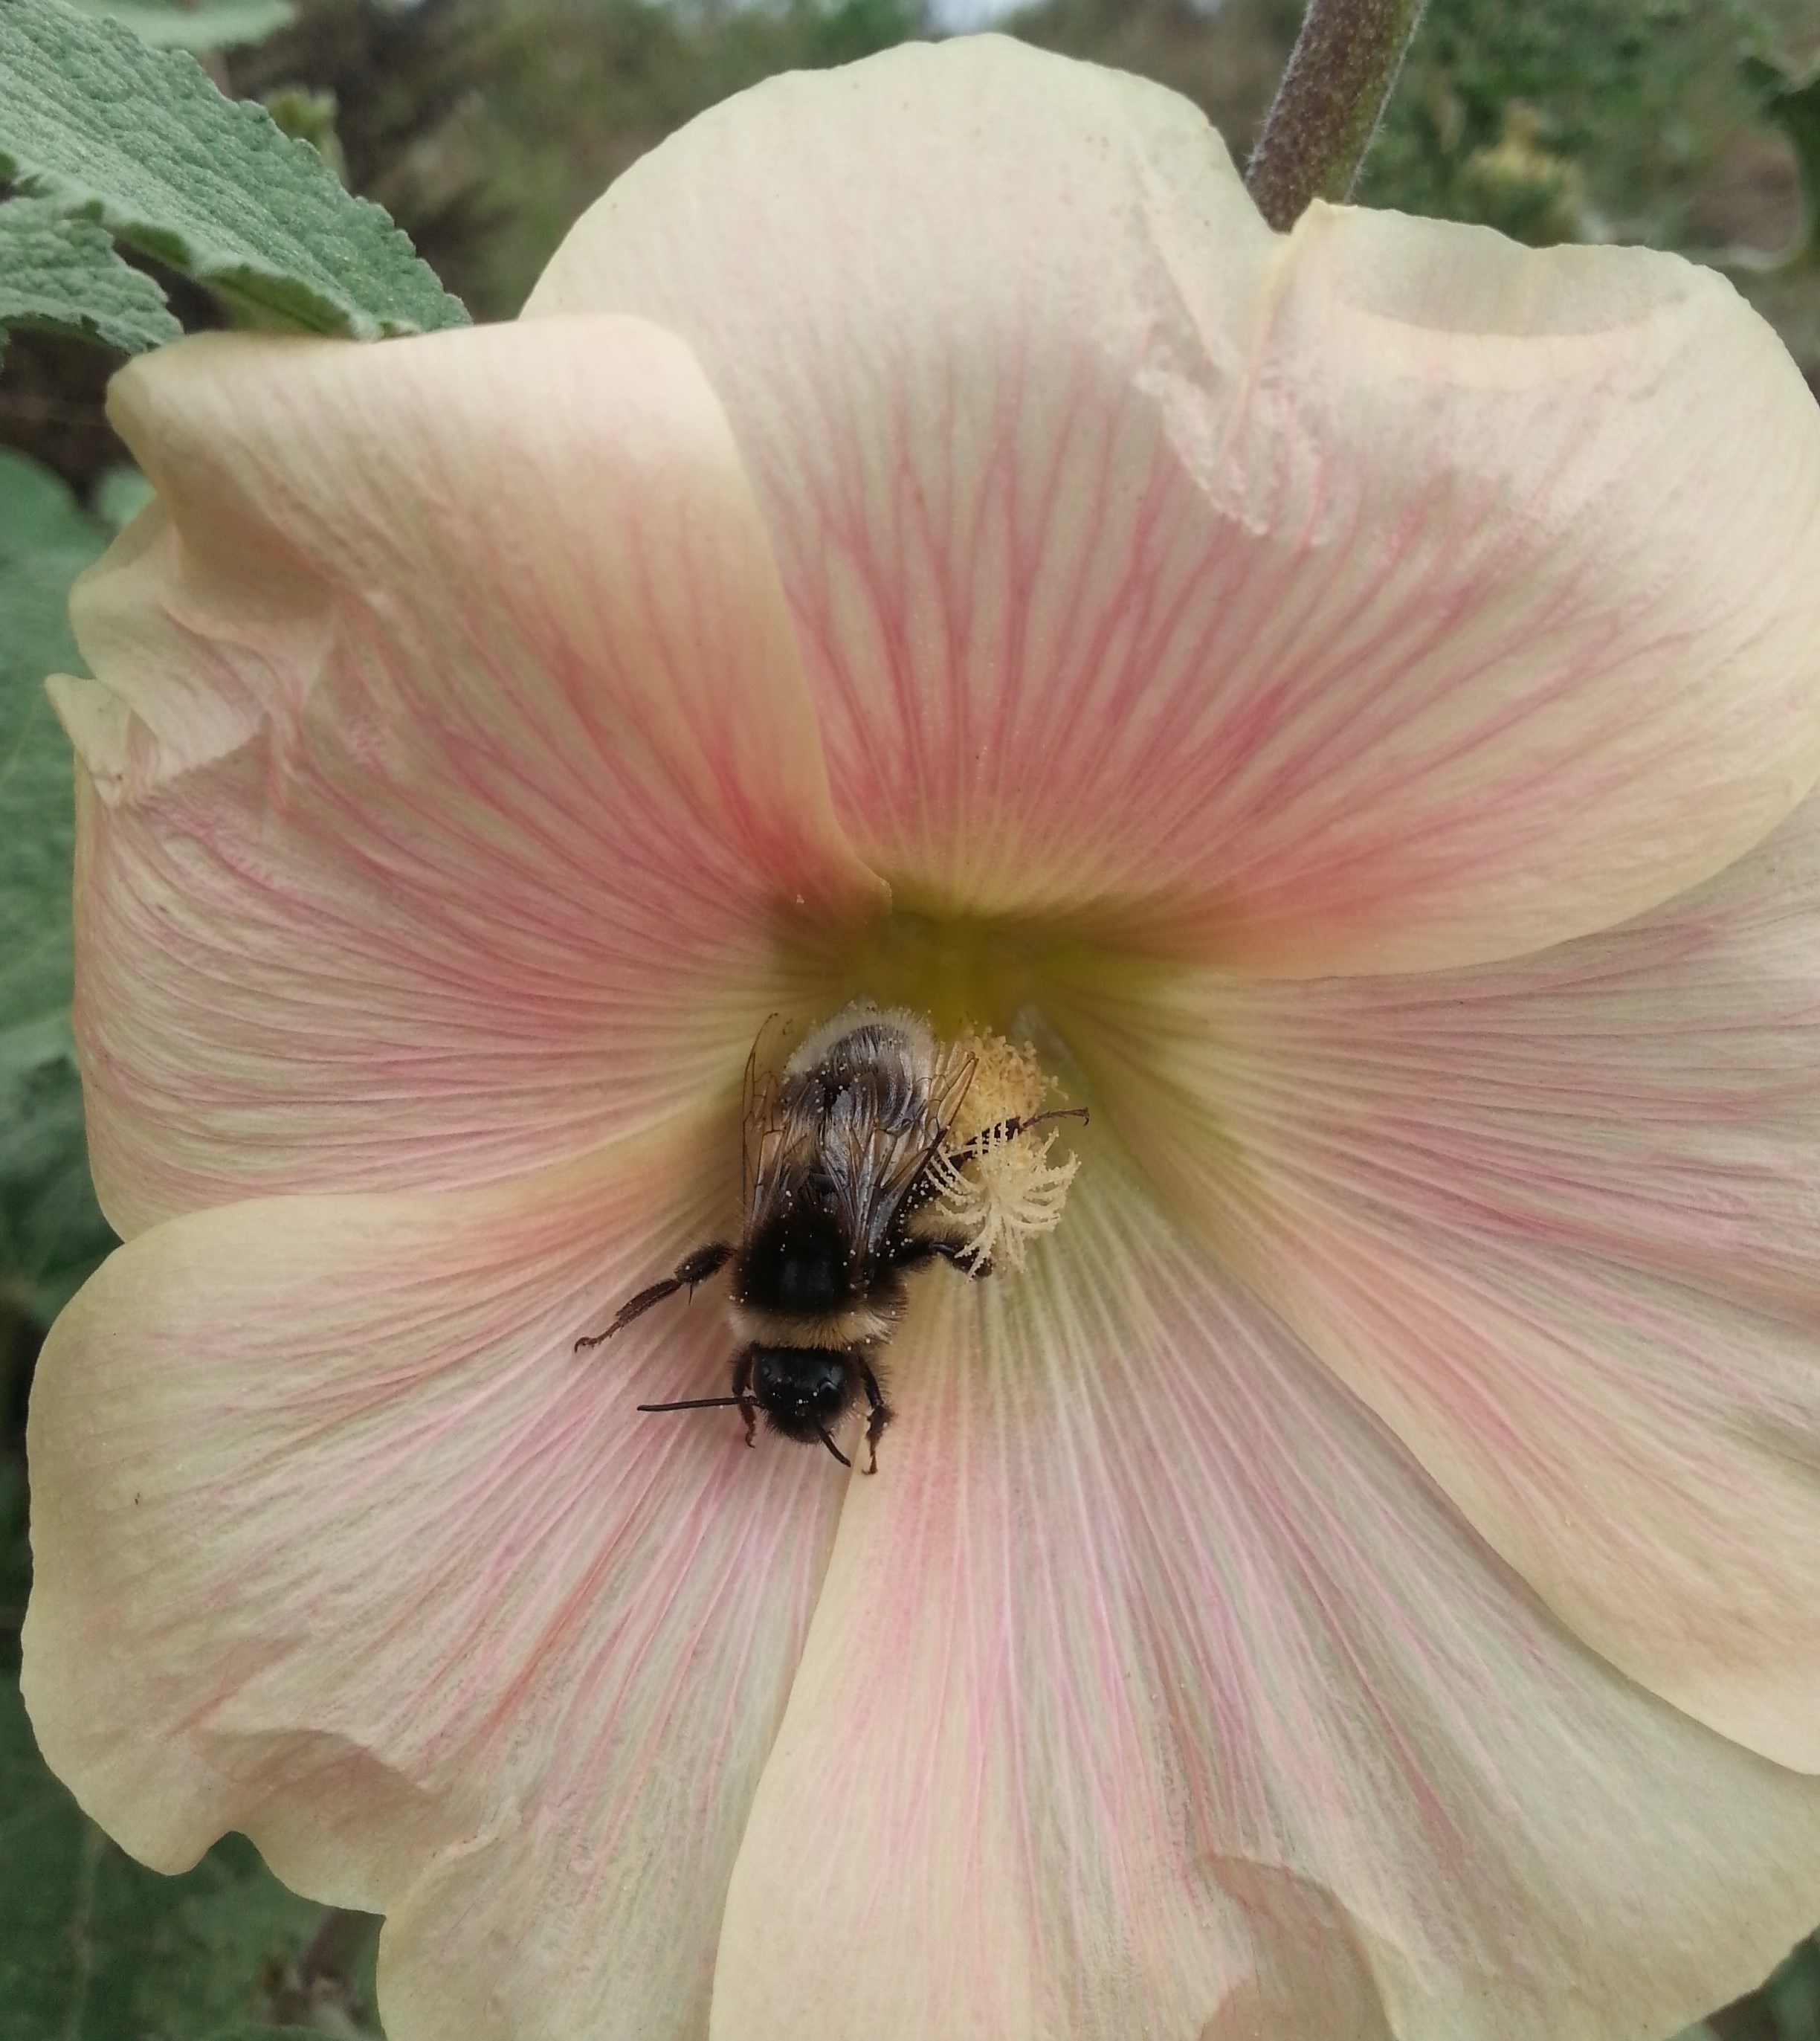
nature, blossom, plant, flower, petal, insect, botany, flora, close up, hibiscus, hummel, malvales, pink flower, macro photography, flowering plant, land plant